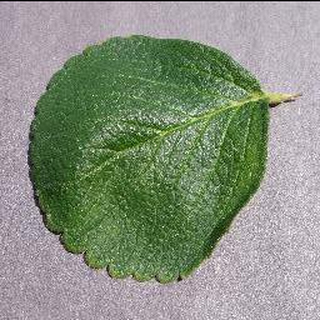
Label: healthy_strawberry